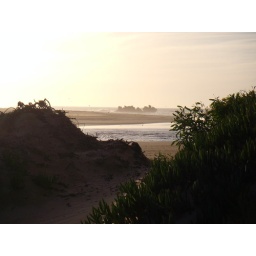
castle in the sand between dunes